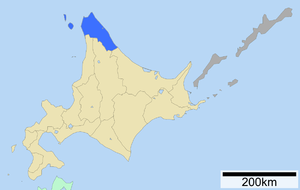
45° 23′ 51″ N, 141° 42′ 03″ E